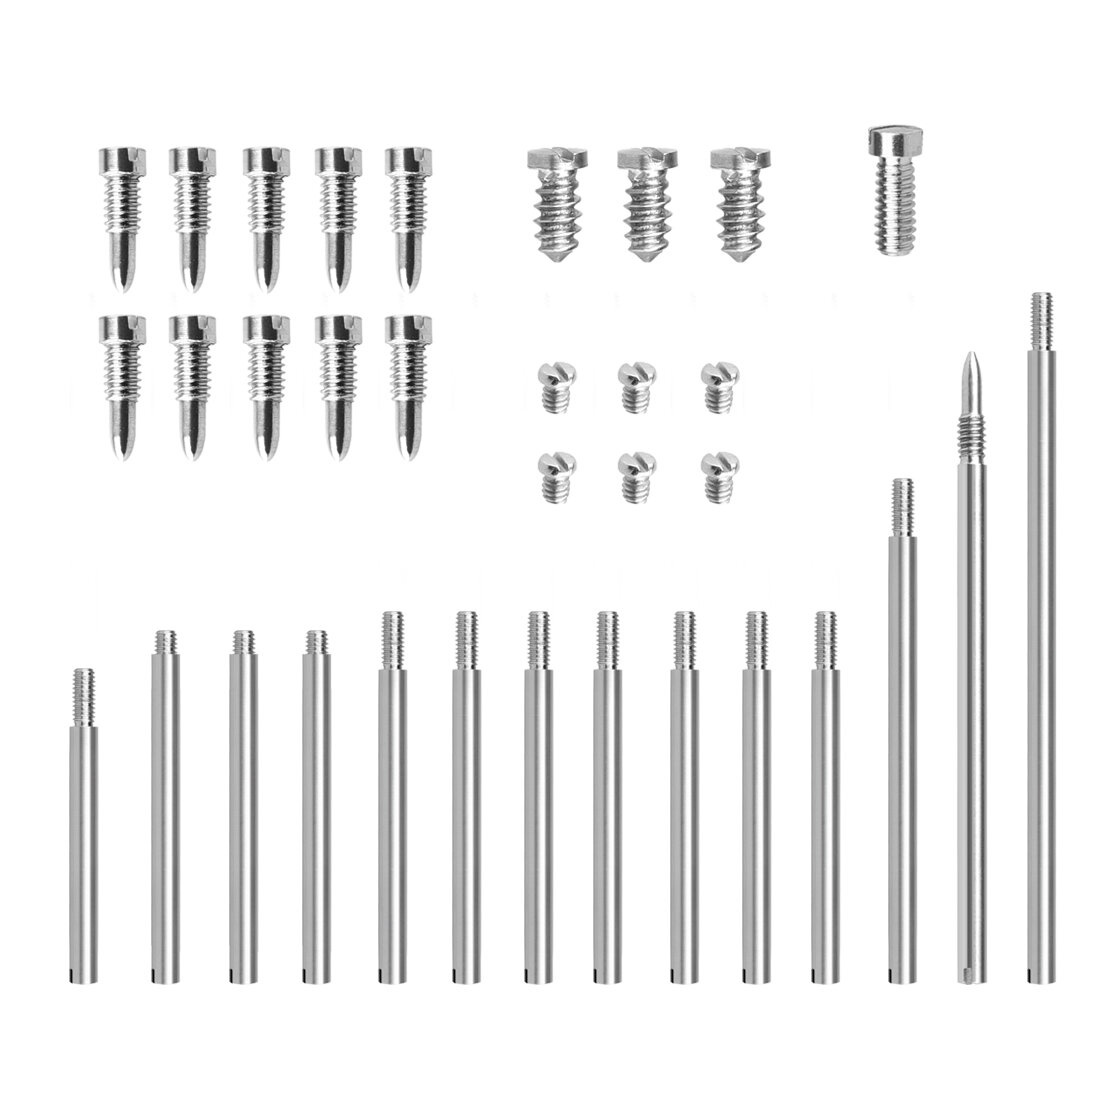
w22 klarinet klarinet accessoires set 14 draadas hendel 20 stuks schroef wind muziek reparatie onderdelen
id="specification">nul Kenmerken: het gereedschap gemaakt van staal, pijpfabriek accessoireset, geschikt voor klarinet deel van veroudering, vallen, vervanging, enz., materiaalkeuze accessoires van hoge hardheid, groot koppel, slijtvast, duurzaam, niet gemakkelijk te roesten materiaal, verleng de levensduur, eenvoudige vervanging van onderdelen, kan het normale werk van de relevante onderdelen herstellen, laat de blaasinstrumenten geen invloed hebben op het normale gebruik van de widget Specificatie: diameter 1,9 mm draadstang x14 0,2 cm kleine schroef x6 1 cm conische schroef x10 puntige schroef x3 platte kop x1 Afmetingen na verpakking: 8,5 x 6 cm Nettogewicht: 10 g brutogewicht: 10 g verpakkingsmethode: opp Pakket inbegrepen: 14 as met schroefdraad en 20 schroeven
Brand: 123Materialen.com
Category: Arts & Entertainment > Hobbies & Creative Arts > Musical Instrument & Orchestra Accessories > Woodwind Instrument Accessories > Clarinet Accessories > Clarinet Parts > Clarinet Small Parts